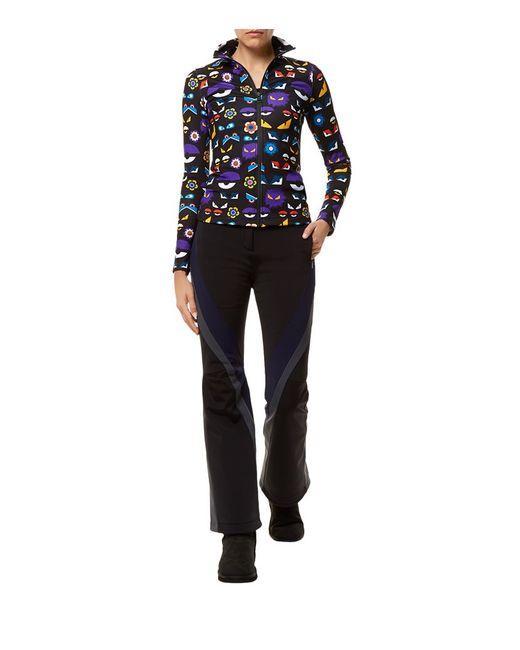
Lila bedrucktes Hemd mit langen Ärmeln und Hose für Damen